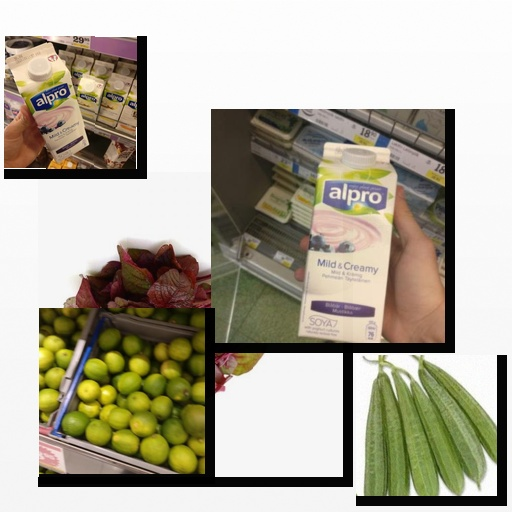
Food items: sponge_gourd, blueberry_soy_yogurt, lime, amaranth, blueberry_soyghurt